Andy Bishop

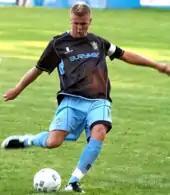
Bishop playing for Bury in 2008

Bishop joined League Two club Bury on a free transfer on 8 May 2006, signing a two-year contract. He marked his first season back in the Football League by scoring 21 goals in all competitions, becoming the first Bury player to score 20 or more goals in a season for 13 seasons. He signed a new deal with Bury, which would expire in June 2010, in September 2007.